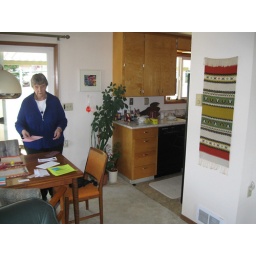
Nice dining table with two orange chairs that match the office and two rolling chairs similar to the one in the bedroom